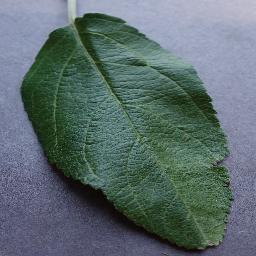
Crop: apple
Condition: healthy